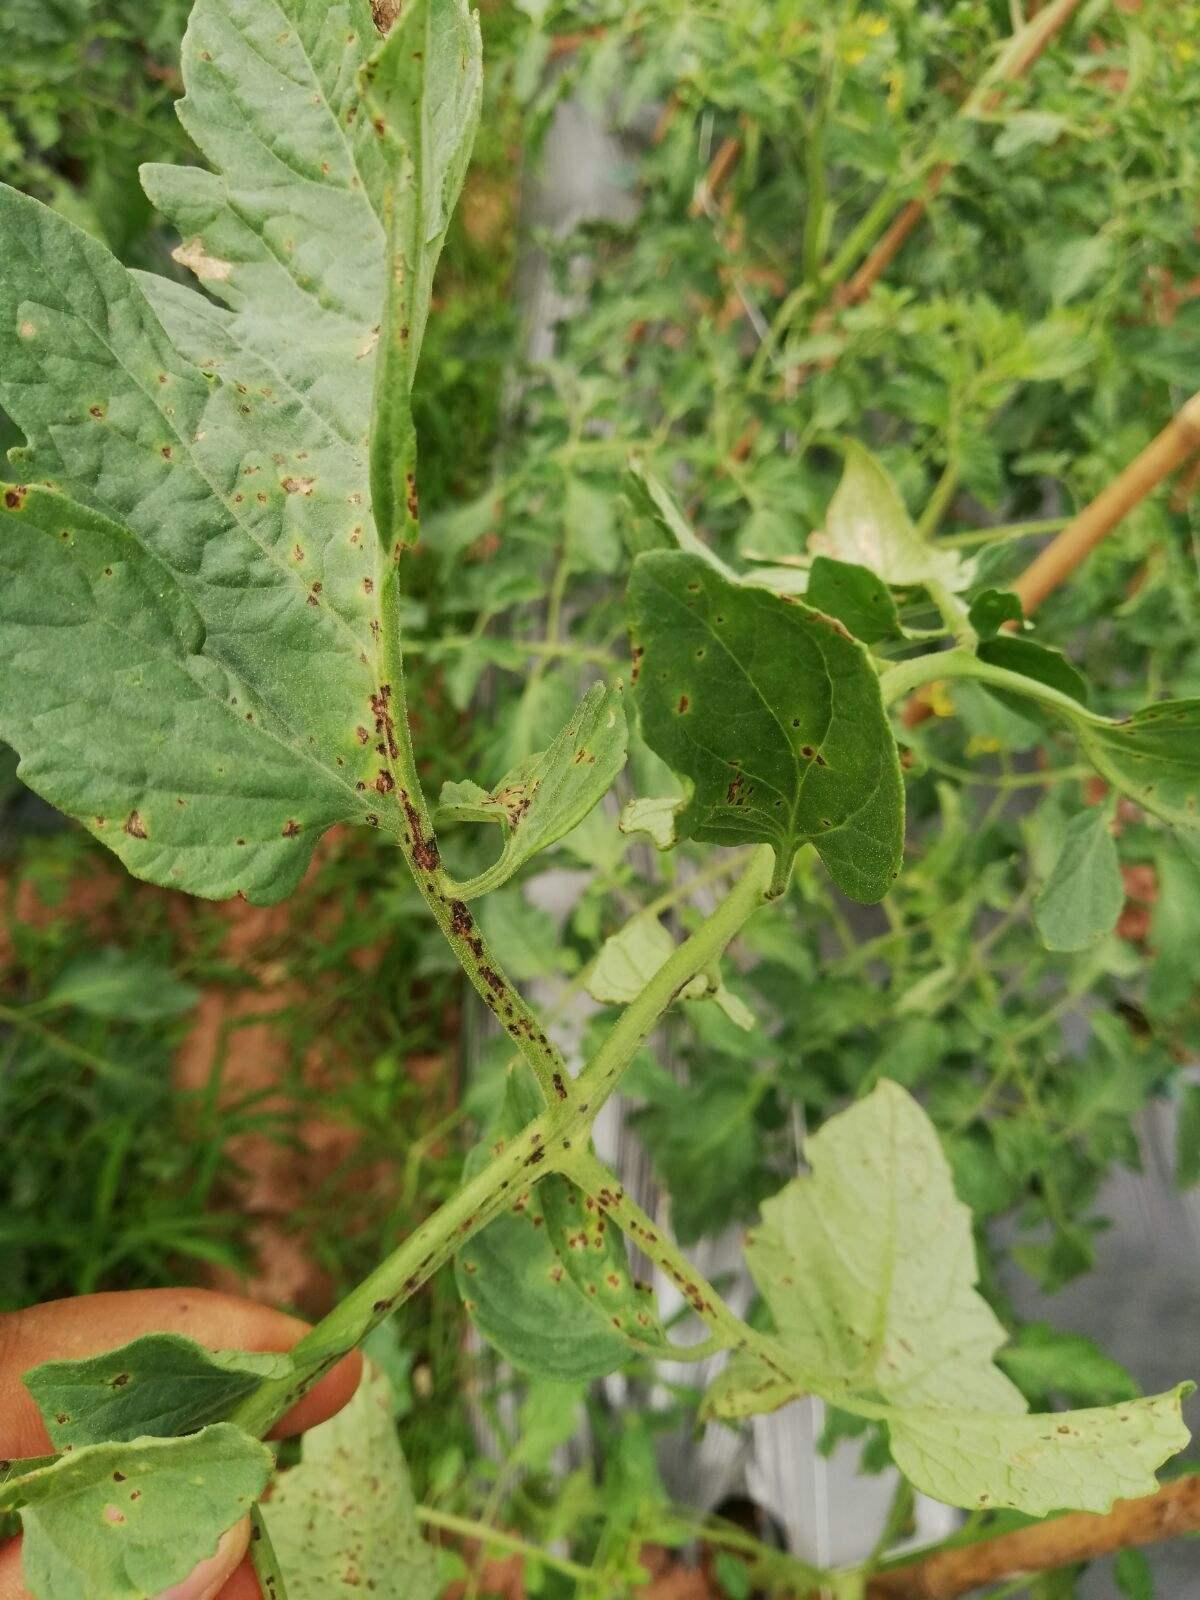
Plant: Tomato
Disease: tomato septoria leaf spot